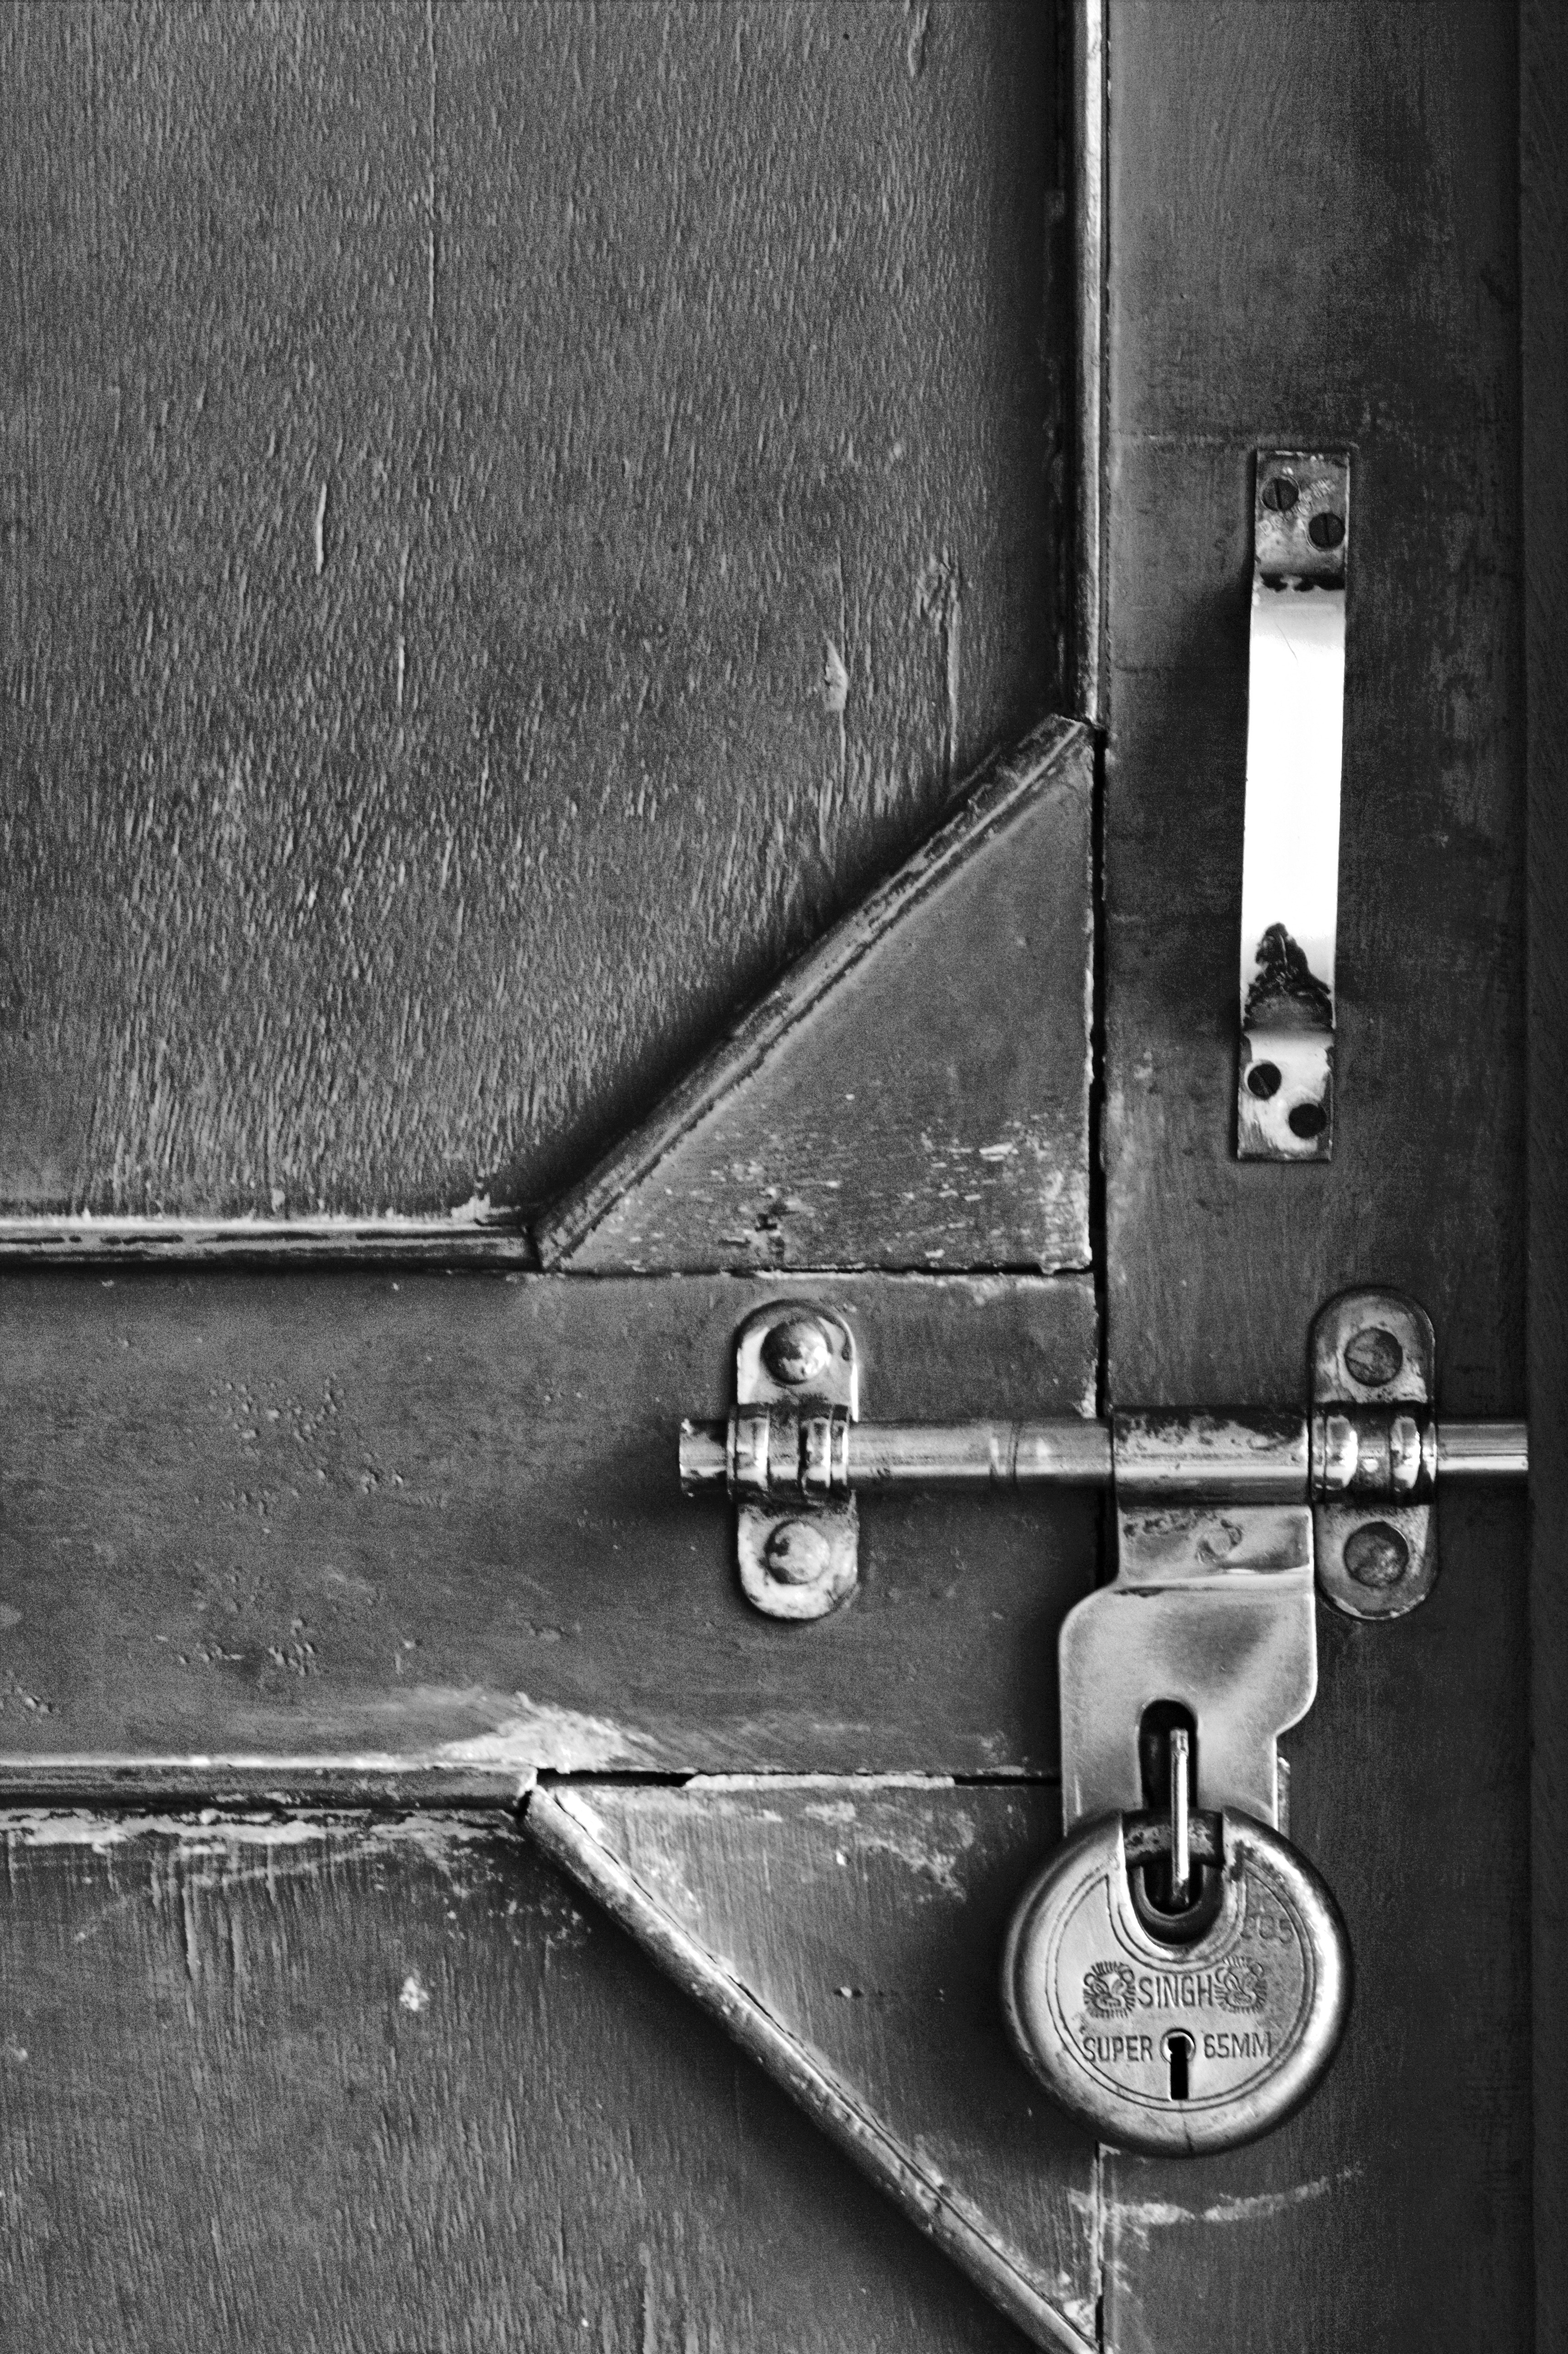
black and white, white, photography, entrance, darkness, black, monochrome, door, hdr, dream, photograph, imagination, shape, gateway, breakthrough, realistic, monochrome photography, film noir, locked away